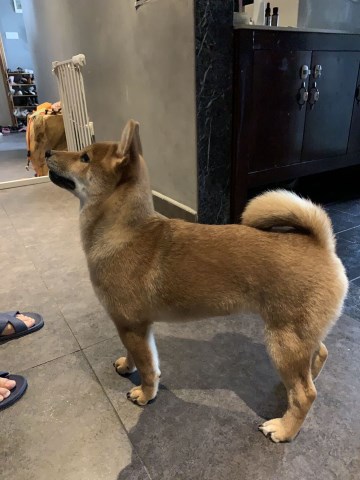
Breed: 1043-n000001-Shiba_Dog